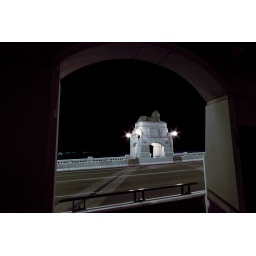
Centre street bridge over Memorial Drive in Calgary.